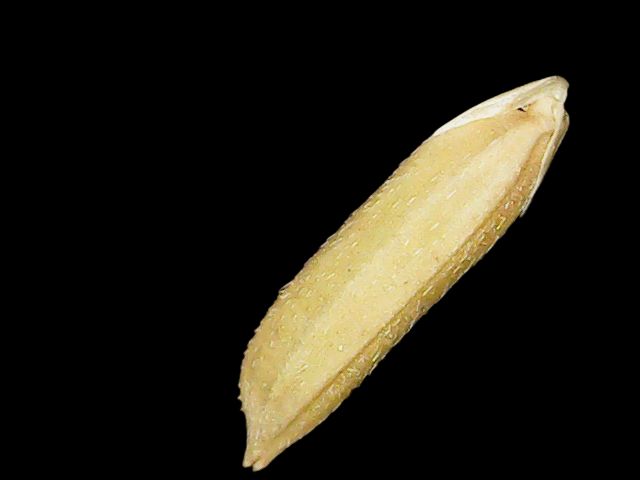
Rice variety: Binadhan21